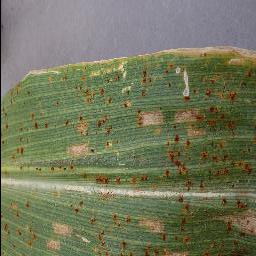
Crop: corn
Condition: (maize)_cercospora_spot_gray_spot